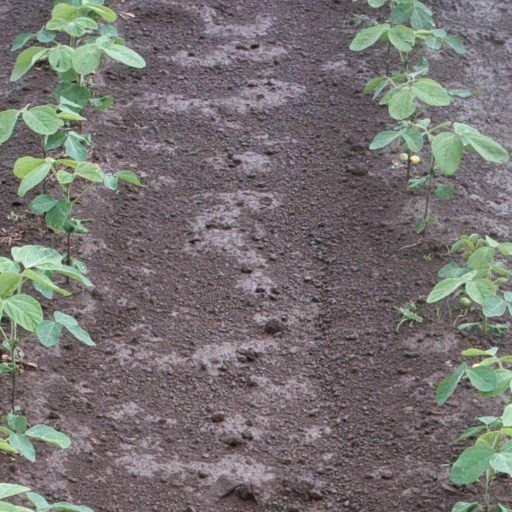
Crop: soybean